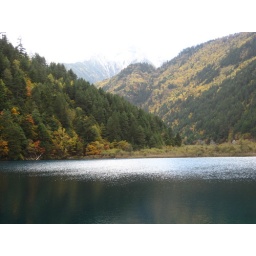
After wind starts around 4pm, the lake is not like an mirror anymore